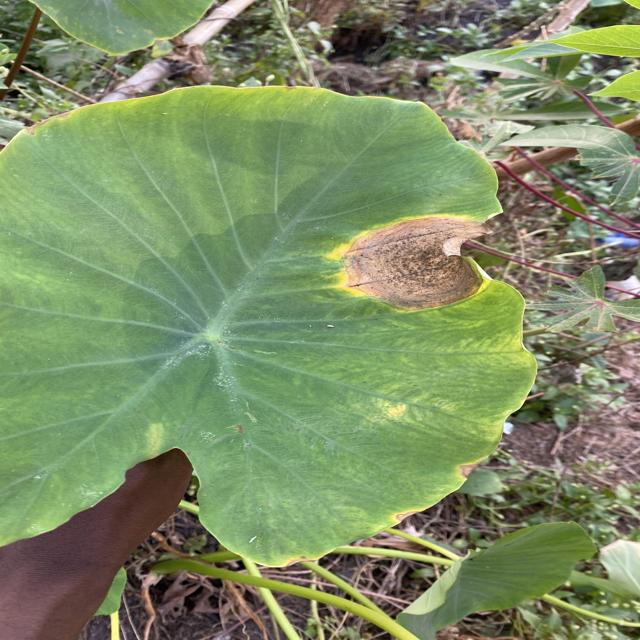
Label: Late_Blight